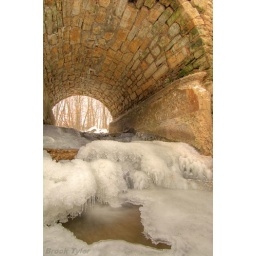
The old stone arch bridge over Silver Creek covers a small waterfall, mostly frozen over in this photo.